PMI Victorian History Library Inc.

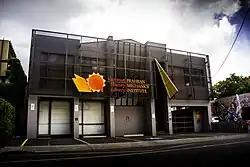

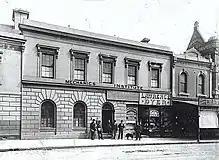
Prahran Mechanics' Institute on Chapel Street in 1856

PMI Victorian History Library Inc. (Formerly Prahran Mechanics' Institute) is a community-owned subscription library situated at 39 St Edmonds Road, Prahran, Victoria, Australia. The library focuses on collecting resources about every locality in Victoria and every aspect of the history of the state. The library was previously situated in High Street, Prahran from 1915 to 2014 and Chapel Street, Prahran from 1854 to 1915. It is one of the oldest surviving Mechanics' Institutes in Victoria and one of only six still operating as a lending library. It was the only mechanics' institute in Victoria still governed by its own Act of Parliament. But in 2022 it incorporated as the PMI Victorian History Library Inc. under the Associations Incorporation Reform Act (2012).